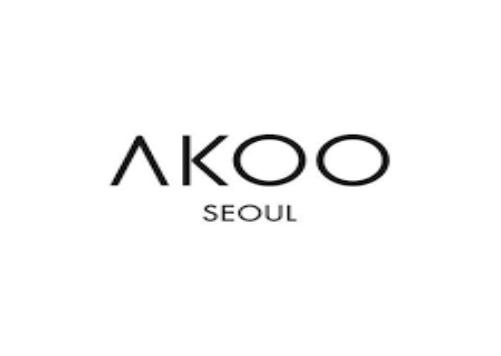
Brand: AKOO
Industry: Clothes